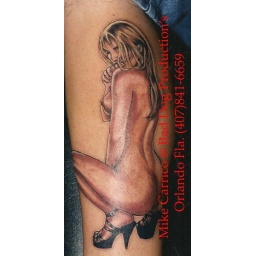
dirty girl by mike carrico